Henry Lowther, 3rd Earl of Lonsdale

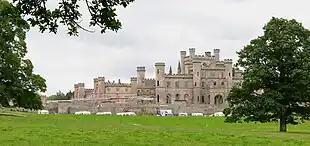
Lowther Castle – seat of the Earls of Lonsdale

Lowther was born on 27 March 1818. He was the eldest son of Hon. Henry Cecil Lowther and Lady Lucy Sherard. His paternal grandfather was William Lowther, 1st Earl of Lonsdale and his maternal grandfather was Philip Sherard, 5th Earl of Harborough.